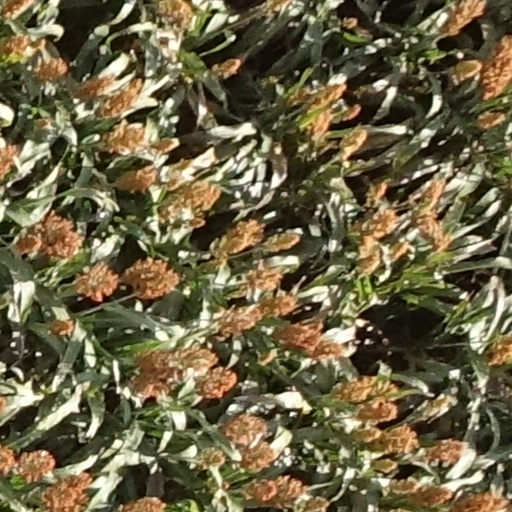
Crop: sorghum